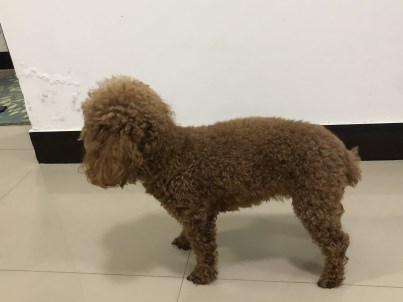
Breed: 7449-n000128-teddy